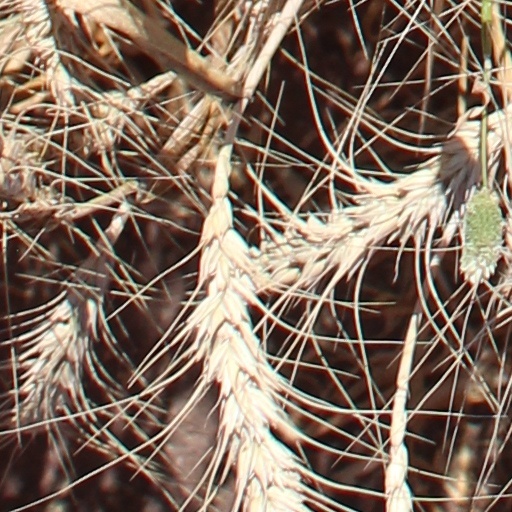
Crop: wheat